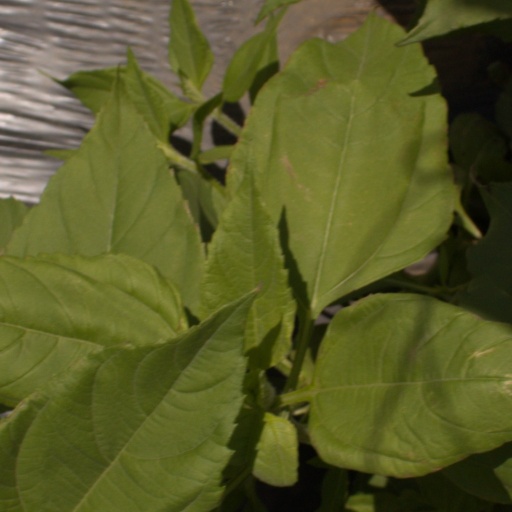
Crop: Jerusalem artichoke